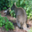
Label: kangaroo